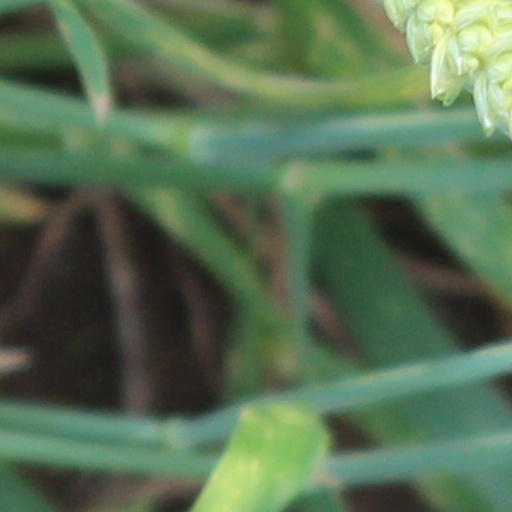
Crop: wheat